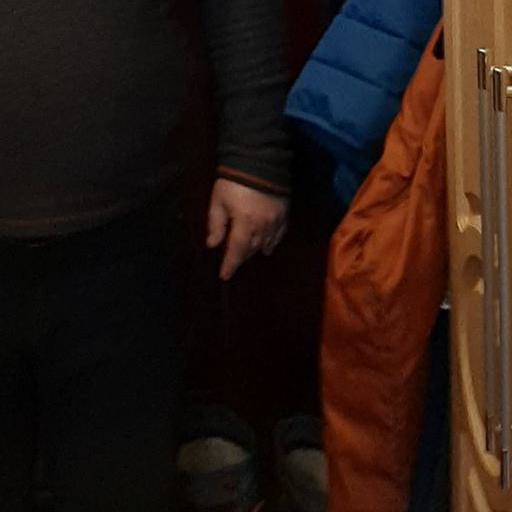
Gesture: no_gesture